Frank J. Breth

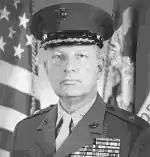

Frank J. Breth (October 12, 1937 – December 6, 2003) was a United States Marine Corps brigadier general who was the commanding general, Marine Corps Recruit Depot and the Western Recruiting Region, San Diego, California.